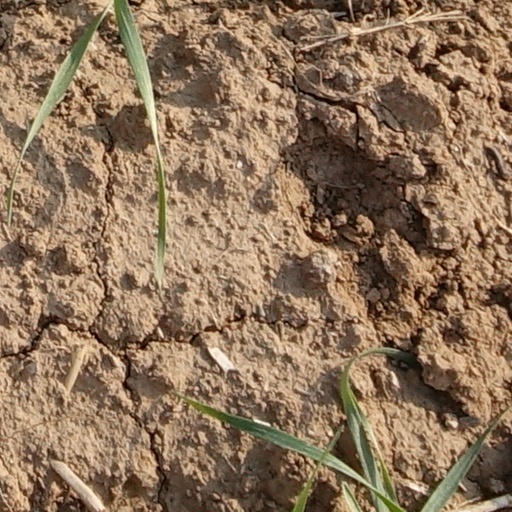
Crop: wheat